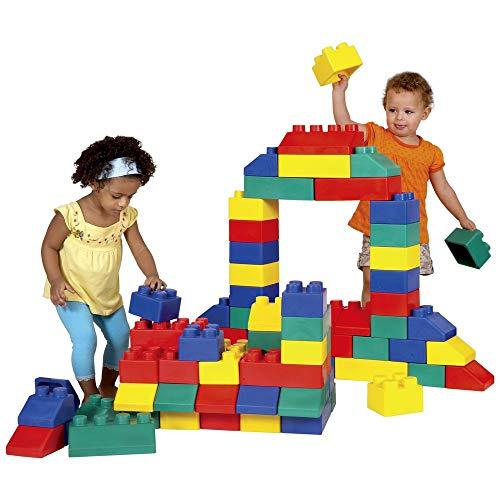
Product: Edushape 806026 Edu-Blocks Set (26 Piece)
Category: Toys & Games | Building Toys | Stacking Blocks
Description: Set includes 26 blocks for limitless building options and hours of fun.
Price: $97.42